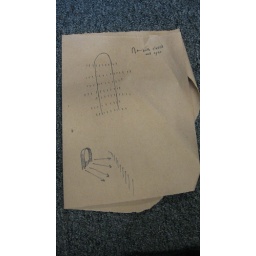
found in library book 3